History of College Park, Maryland

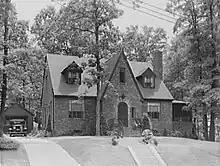
Potomac Electric Power Company House in College Park, 1938

The Berwyn neighborhood was developed beginning about 1885 adjacent to the Baltimore and Ohio Railroad. It was created by Francis Shannabrook, a Pennsylvanian who purchased a tract of land between Baltimore Avenue and the railroad tracks. Shannabrook established a small depot, built a general store, and erected approximately 15 homes in the area to attract moderate-income families looking to move out of Washington. The neighborhood began to grow after 1900 when the City and Suburban Electric Railway entered the area. By 1925, approximately 100 single-family homes existed, mostly two-story, wood-frame buildings. The community housing continued to develop in the 1930s and 1940s with one story bungalows, Cape Cods, and Victorians and, later, raised ranches and split-level homes.